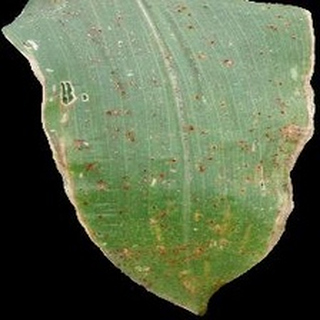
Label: corn_common_rust